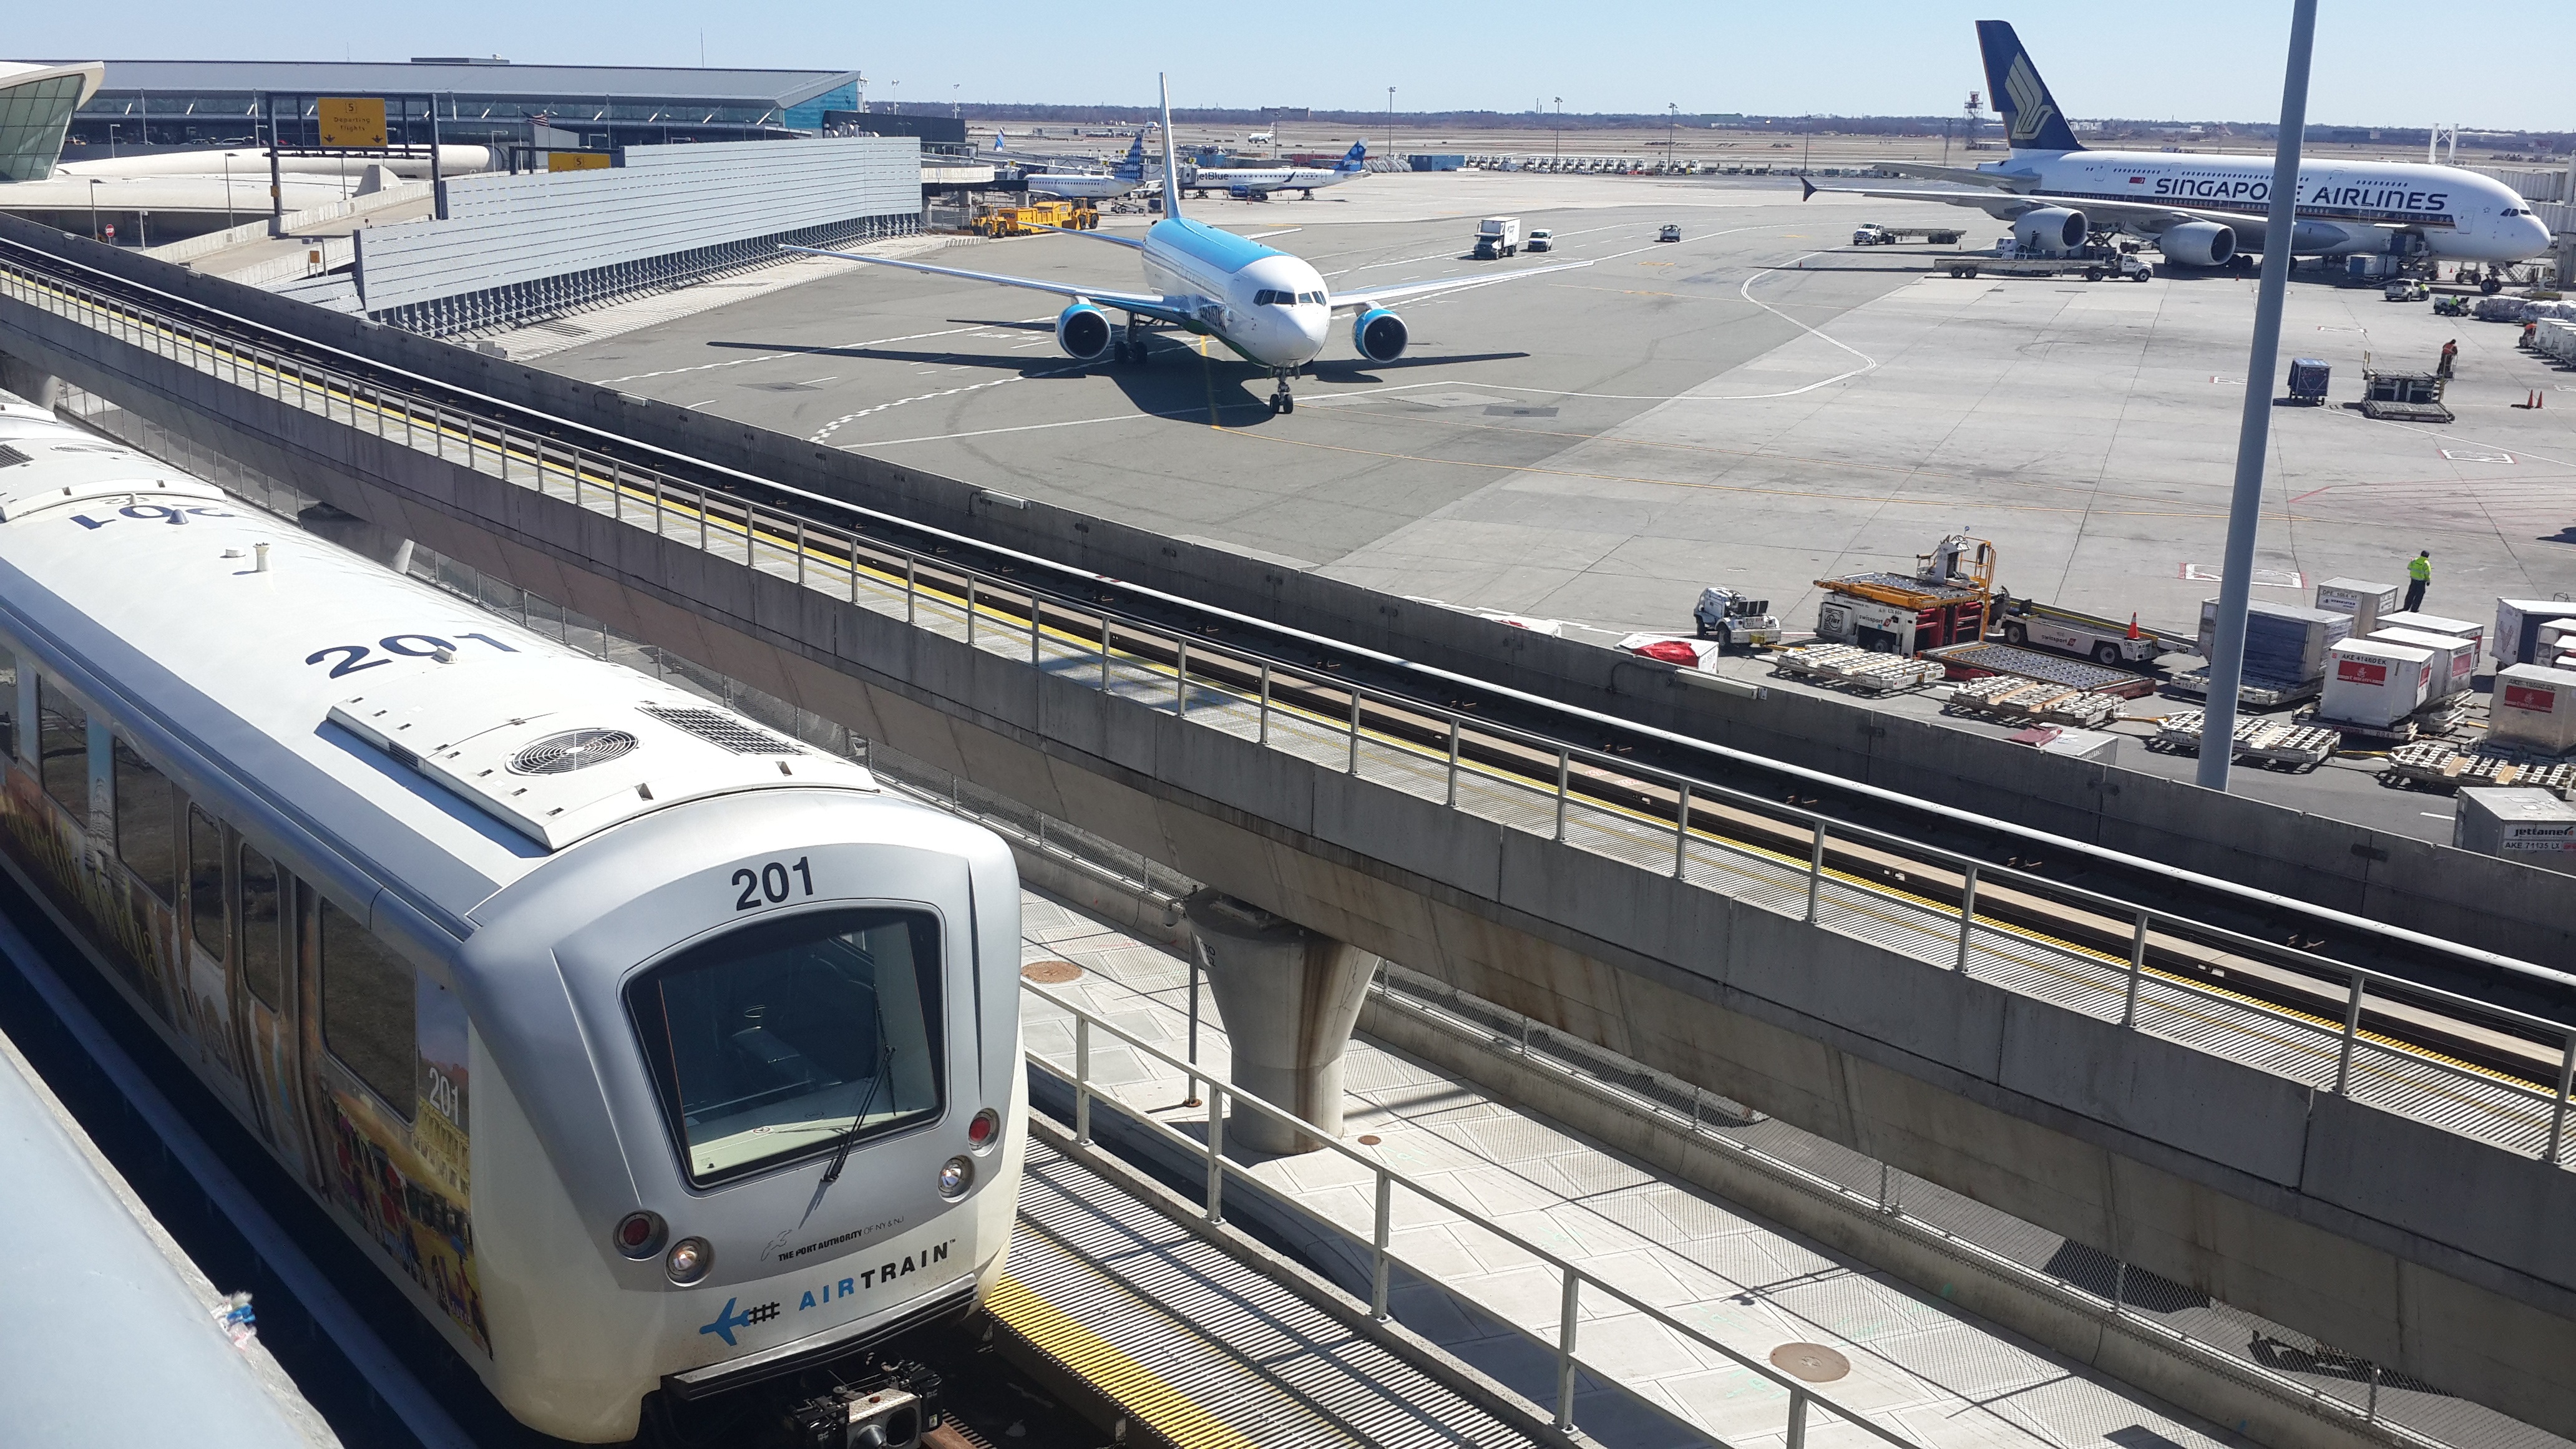
train, manhattan, transport, vehicle, public transport, infrastructure, monorail, passenger, rail transport, rolling stock, metropolitan area, high speed rail, maglev, jfk airport, uzb